Azerbaijani literature

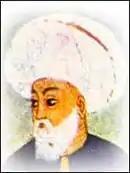
Füzuli (1494–1556), a Divan poet of Azerbaijani origin

Divan poetry was a ritualized and symbolic art form. From the Persian poetry that largely inspired it, it inherited a wealth of symbols whose meanings and interrelationships—both of similitude (مراعات نظير "müraat-i nəzir" / تناسب "tənasüb") and opposition (تضاد "təzad")—were more or less prescribed. Examples of prevalent symbols that, to some extent, oppose one another include, among others: